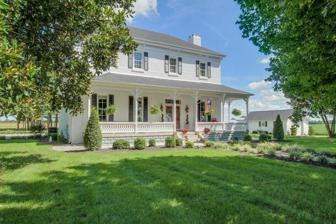
Building: Dr. Martin Walton House
Country: United States of America
Year built: 1809
Historic house museum in Tennessee, United States United States historic place Dr. Martin Walton House U.S. National Register of Historic Places Show map of Tennessee Show map of the United States Location 6360 State Route 25, E. , near Springfield, Tennessee Coordinates 36°33′14″N 86°47′09″W / 36.55389°N 86.78583°W / 36.55389; -86.78583 ( Dr. Martin Walton House ) Area 1 acre (0.40 ha) Built 1809 Architectural style Italianate NRHP reference No. 96001318 Added to NRHP November 20, 1996 The Dr. Martin Walton House is a historic house and museum near Springfield, Tennessee , U.S.. History The house was built in 1809 for Dr. Martin Walton, a veteran of the American Revolutionary War .  The house was built on land bought by Dr. Walton in 1804. Dr. Walton also received an adjoining land grant for his service in 1832.  He lived there with his five children after moving from Louisa County, Virginia along with other family members.  His wife, Elizabeth, had died in Virginia in 1800, at or near the birth of their youngest child, and never got to see the house. Walton later remarried Chloe Walton and they had no recorded children. Walton was a physician, Baptist minister, and large landowner who grew corn and cotton; he also made whiskey. Chloe Walton died in 1840 and Martin Walton died in 1844 and is buried on the property. Dr. Walton died intestate and his son David was in charge of the estate. His children sold the house to William Pope in early 1845. David was allegedly murdered by a slave months later. William Pope died shortly after the purchase.  The home then went to his daughter, Priscilla Pope, and her husband William Gorham. They are also buried on the property.  The house was purchased by William Cook, a veteran of the Confederate States Army during the American Civil War , and his wife Susan, in 1866. Susan was the daughter of Priscilla and William Gorham. It was redesigned in the Italianate architectural style in 1870. The home stayed in the same blood family from 1845 until 2018 when it was sold. It was listed on the National Register of Historic Places in 1996. The home was purchased in 2023 by a family related to Martin Walton’s brother, Meredith Walton, and his wife, Sarah Yates.  They turned the home into a historic home museum dedicated to the families. References